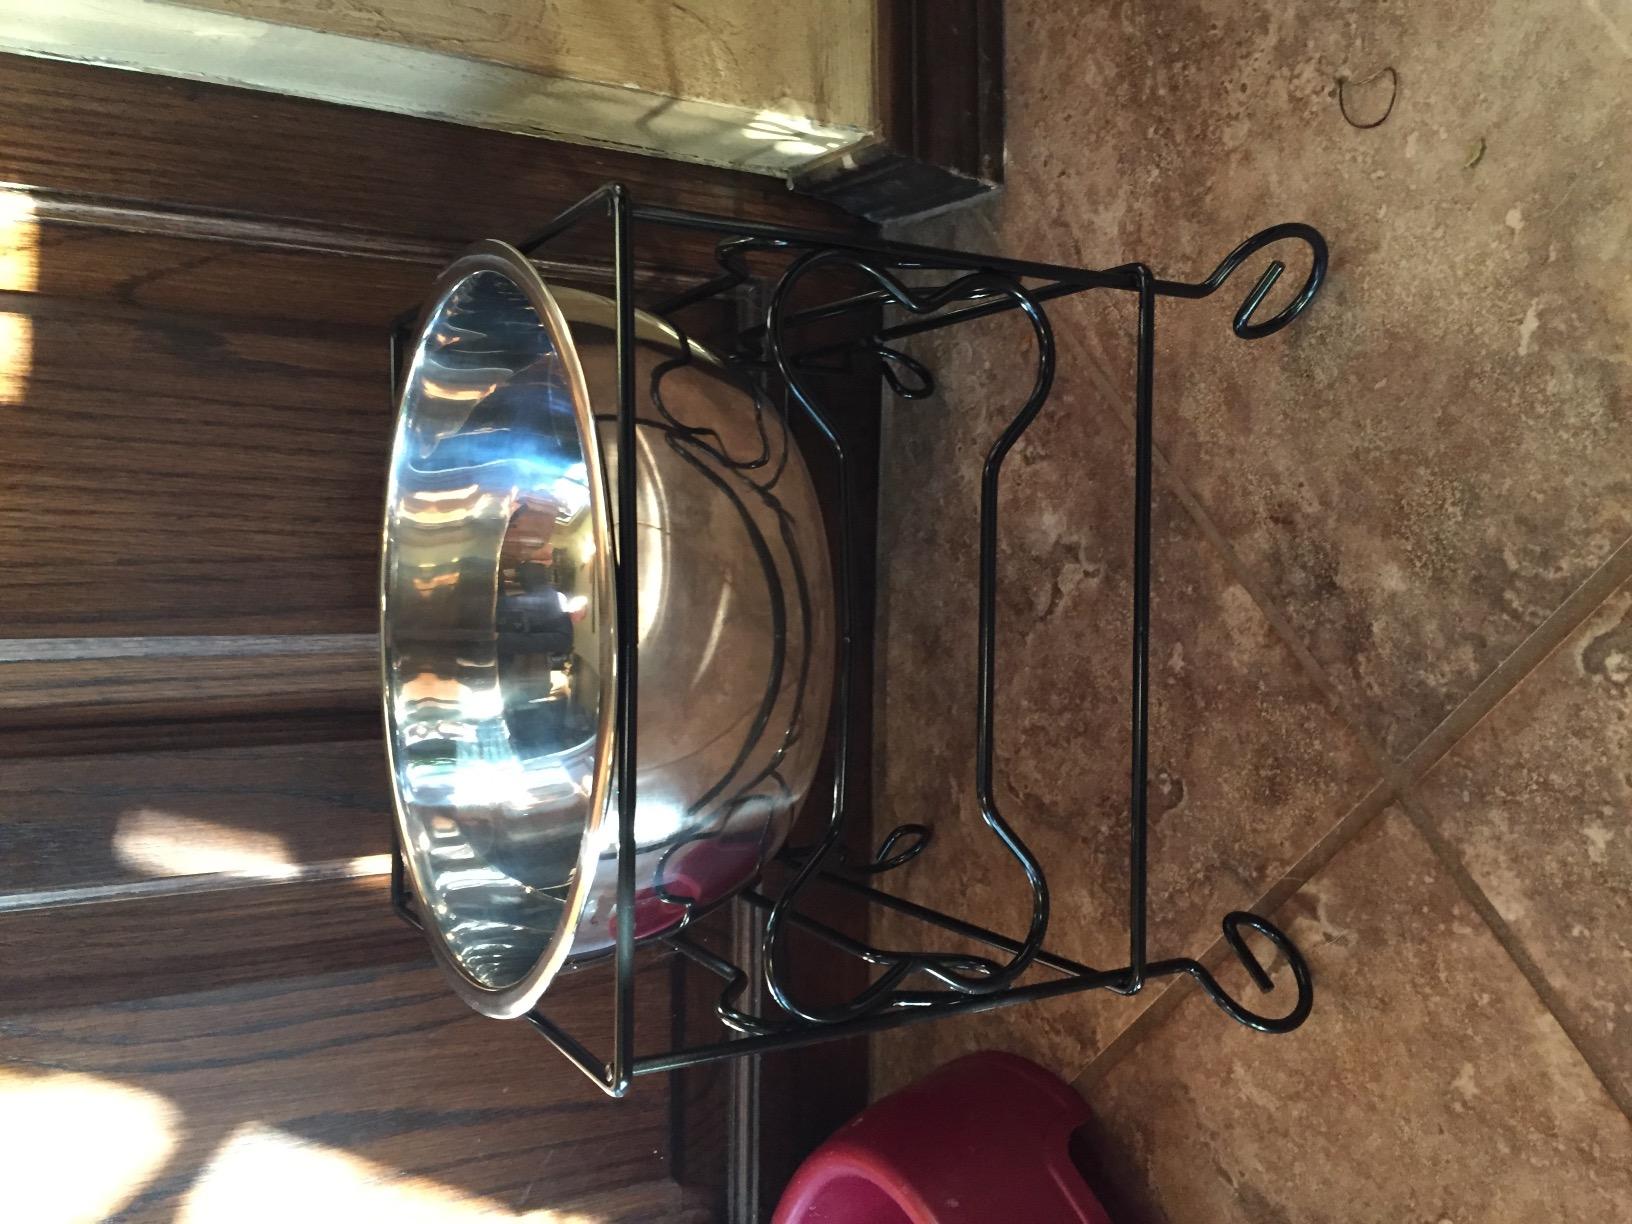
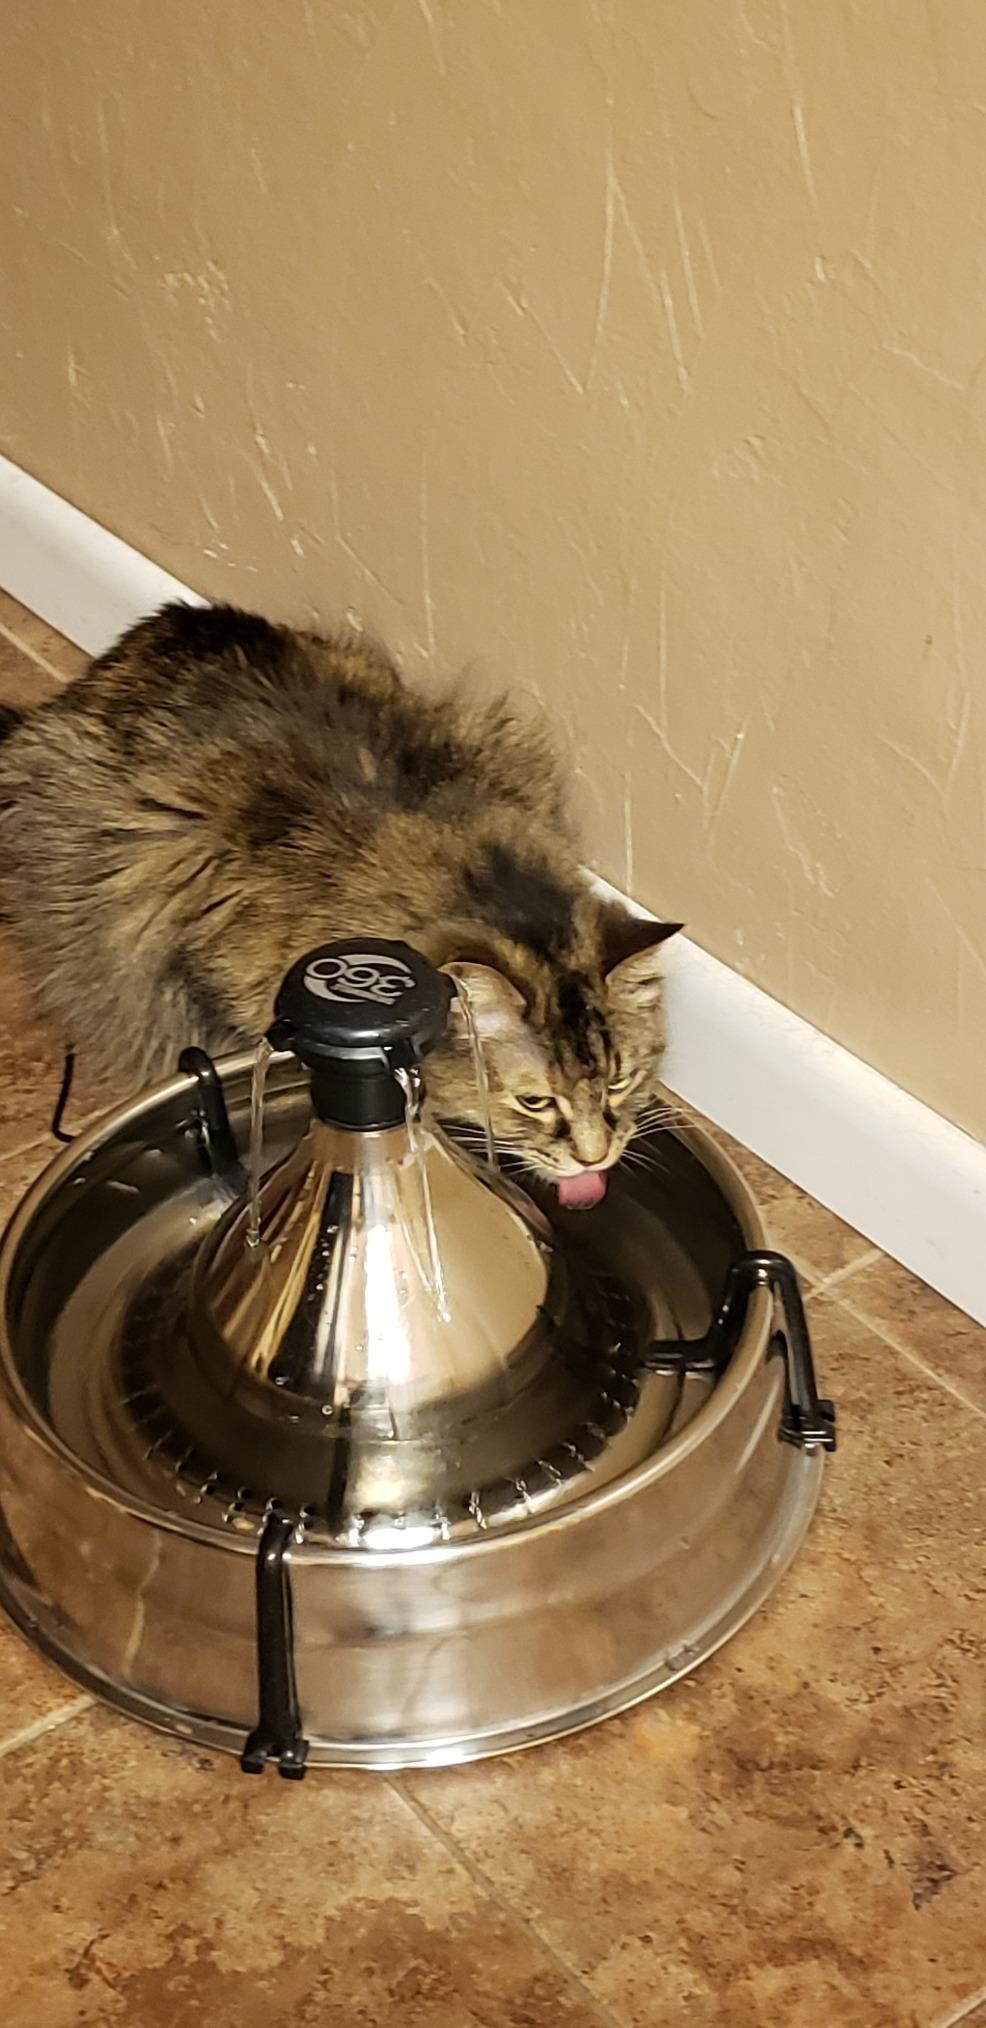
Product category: items_bowl
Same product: no